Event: Nepal Earthquake
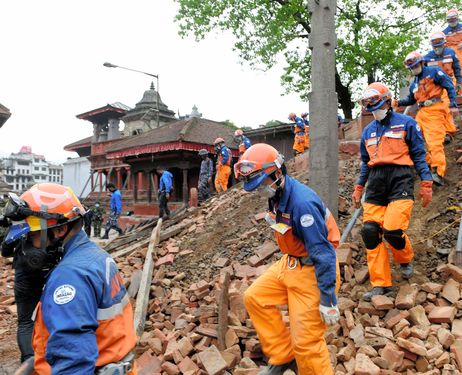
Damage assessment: damage